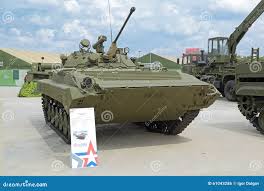
Label: BMP